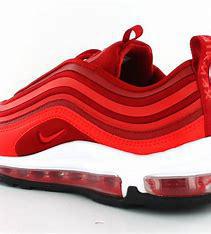
Brand: Nike
Model: Air Max 97 Ultra 17